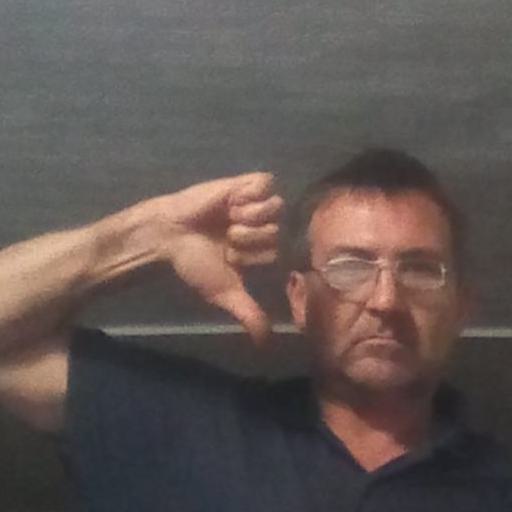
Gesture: dislike